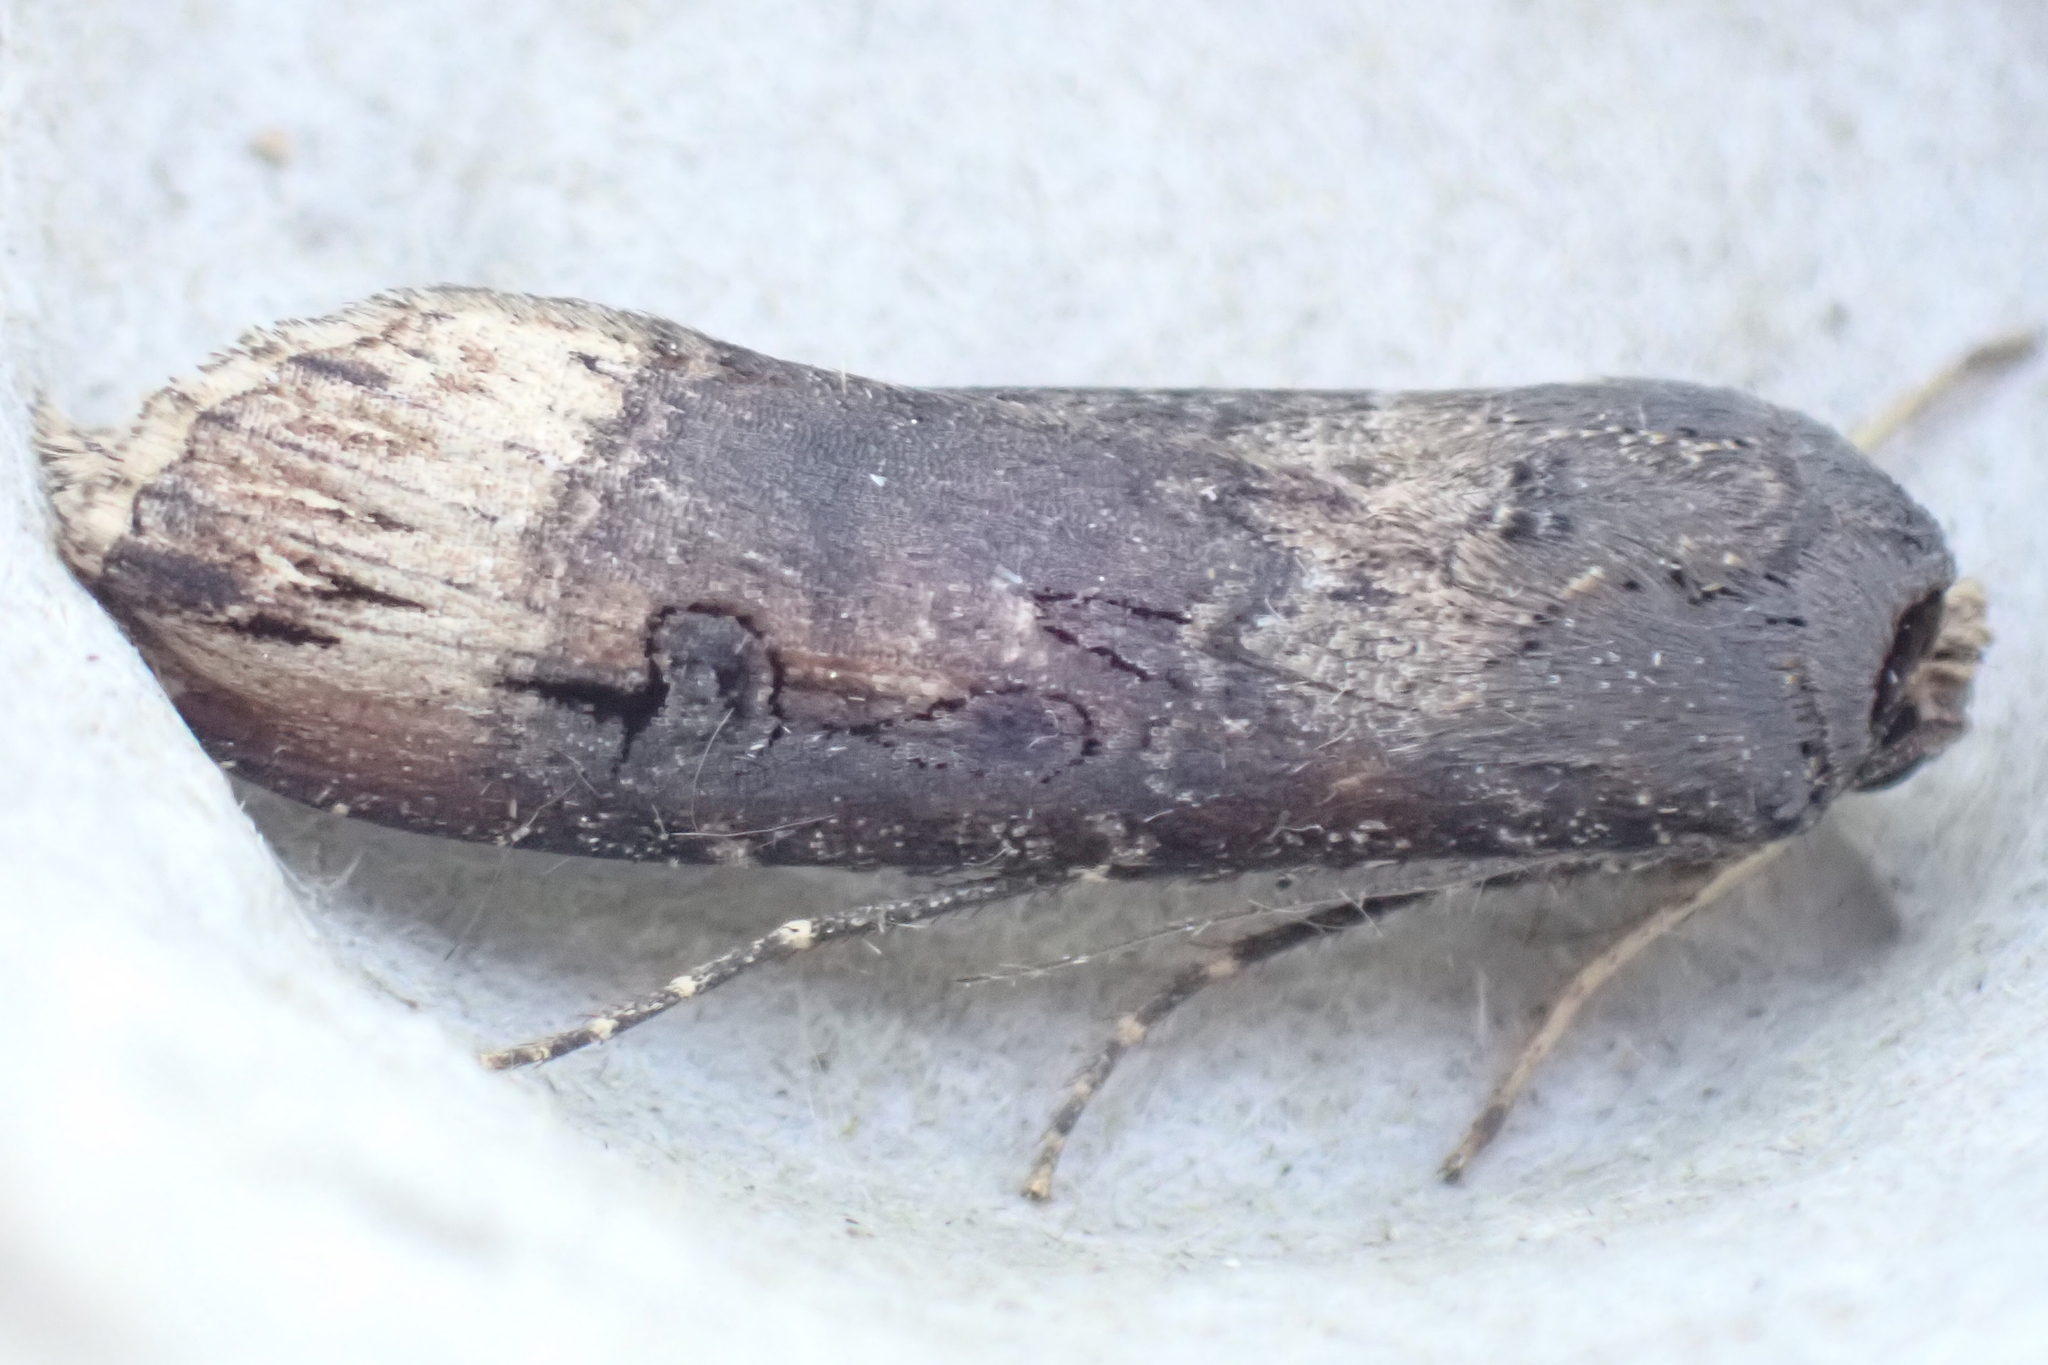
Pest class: cutworms